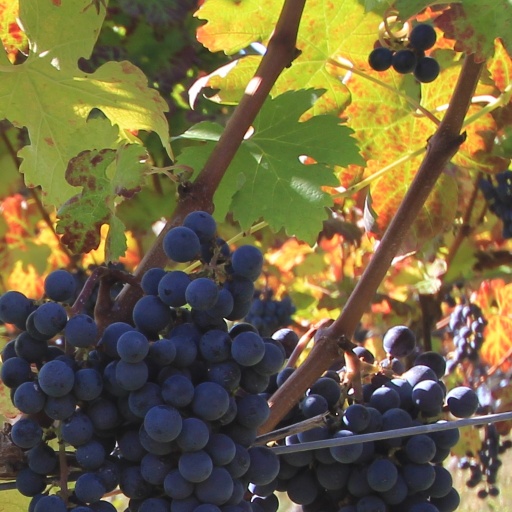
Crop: grape